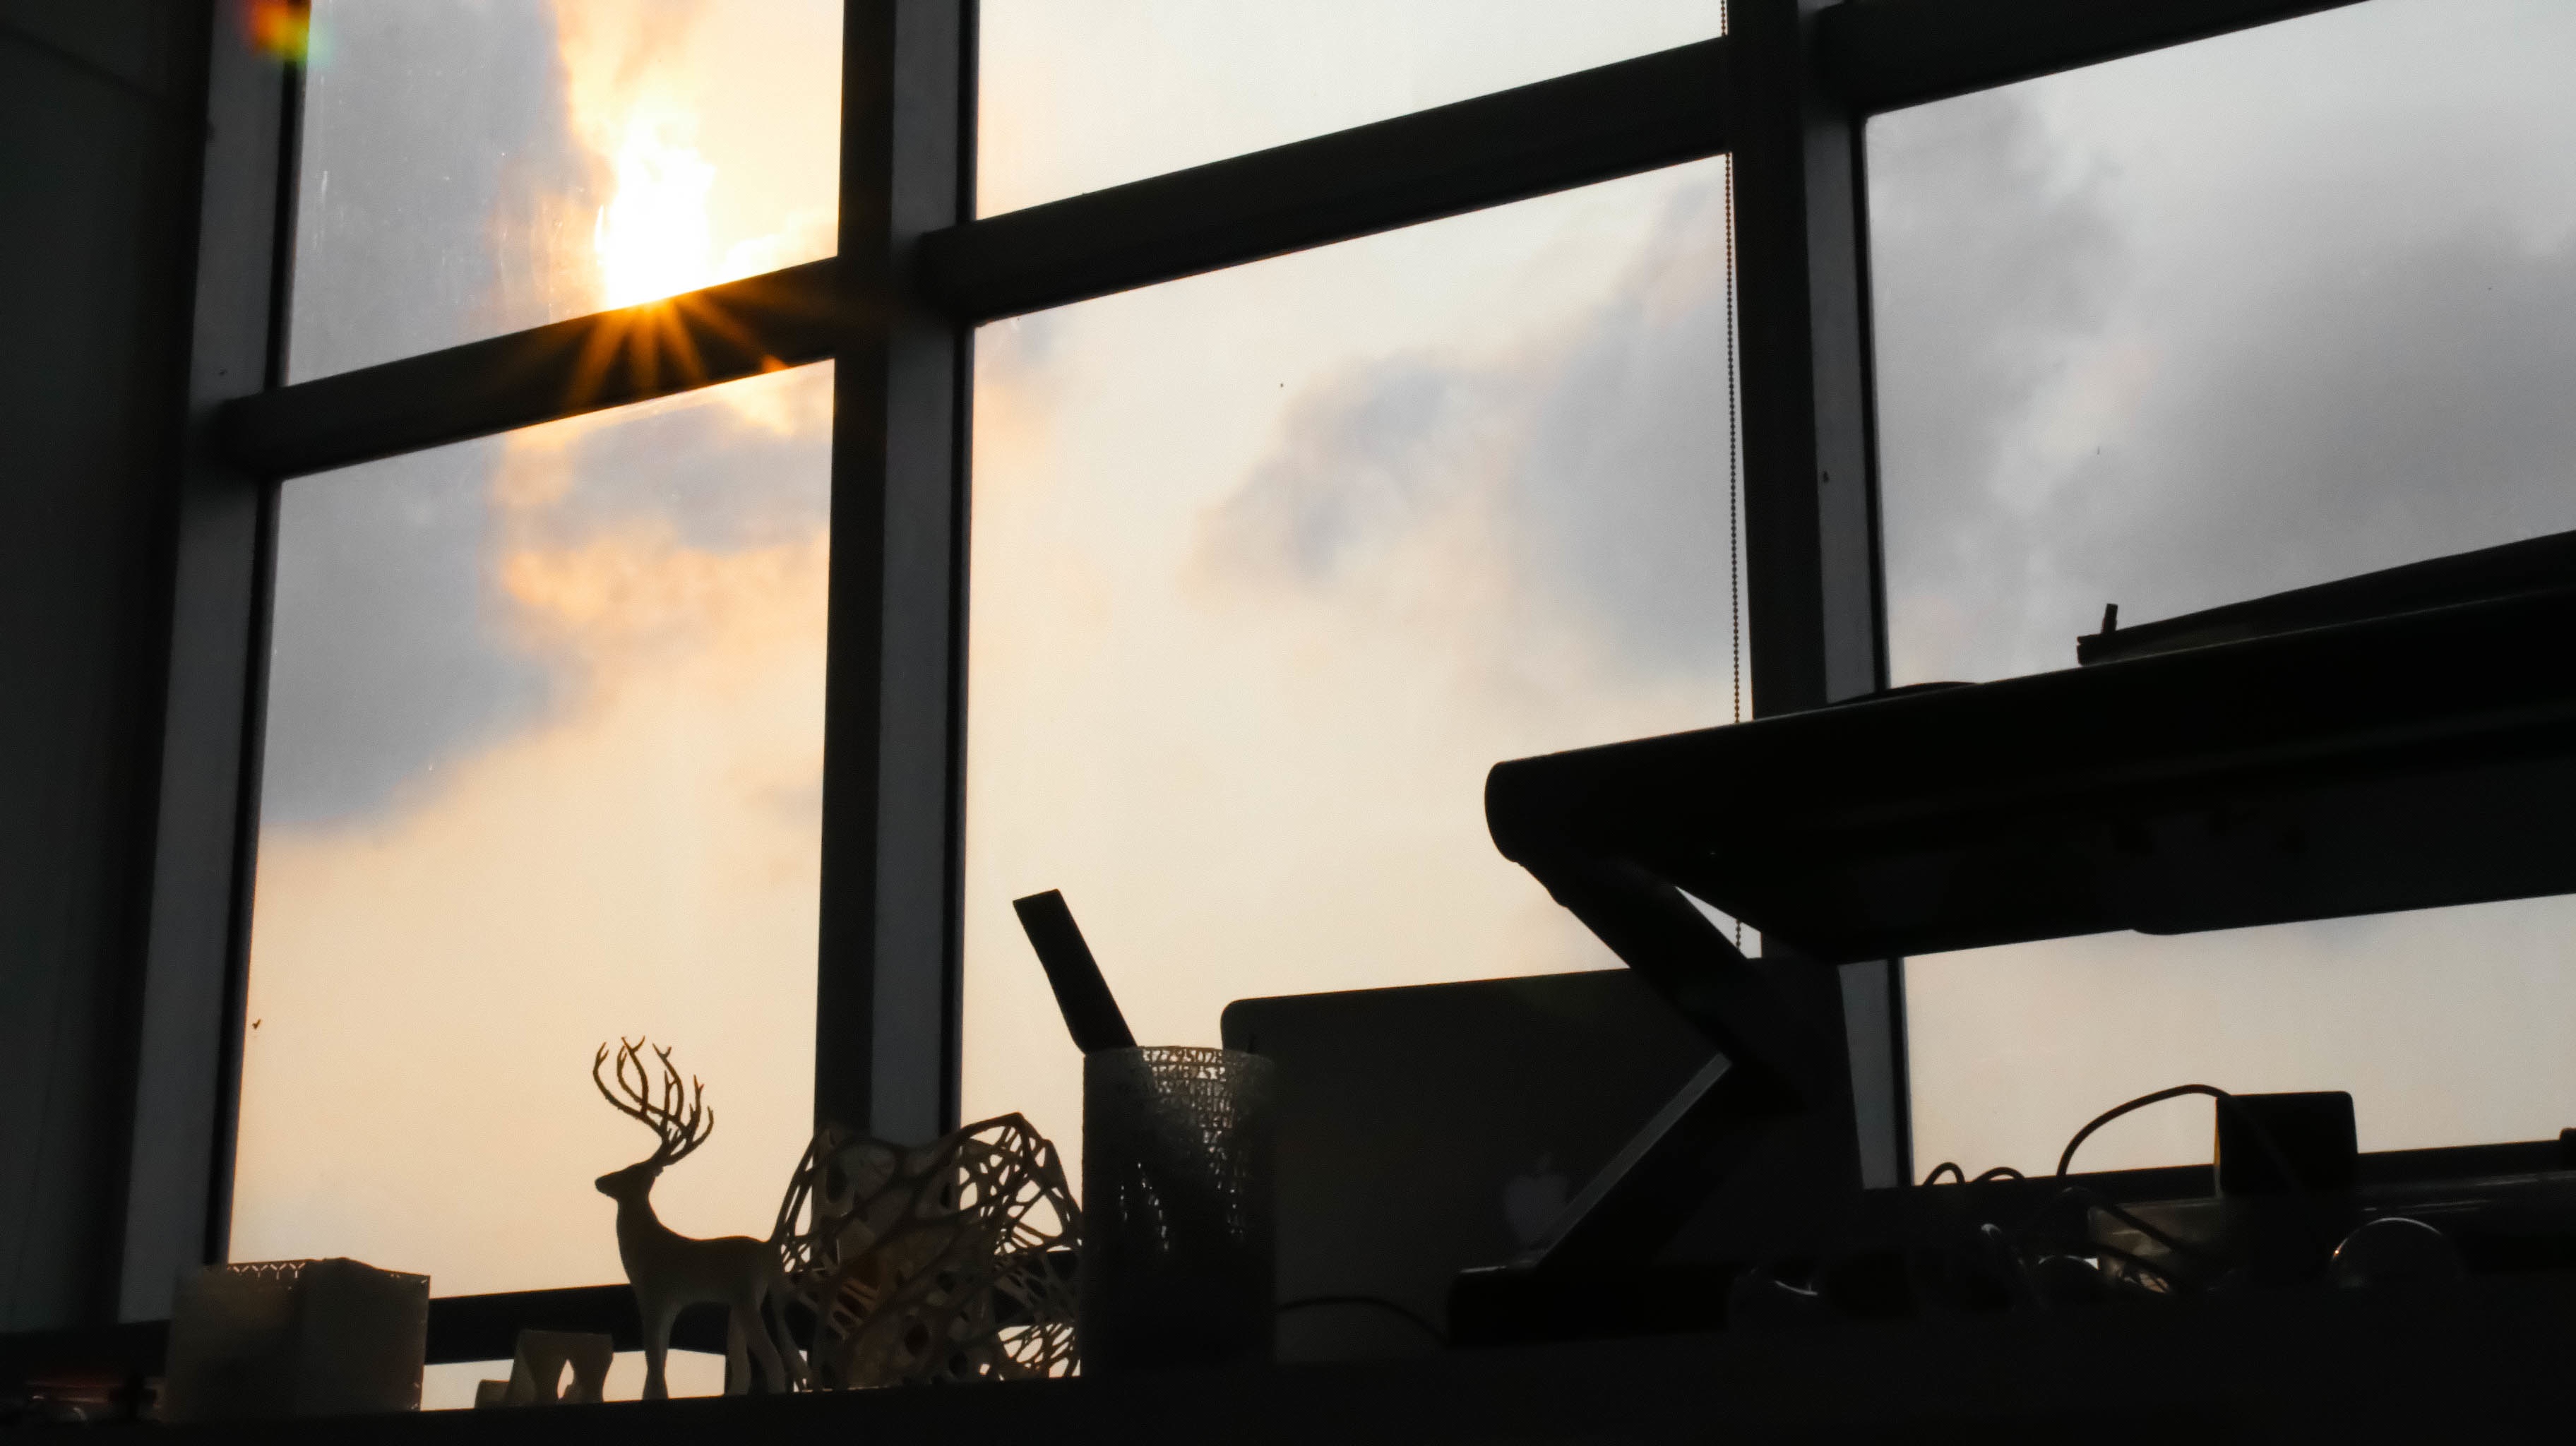
light, window, black, lighting, shape